Bilal Powell

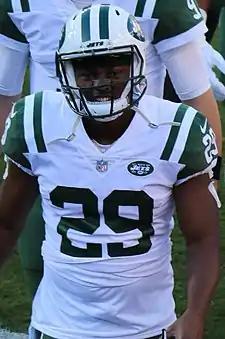
Powell with the New York Jets in 2017

Bilal Matan Powell (born October 27, 1988) is an American former professional football player who was a running back in the National Football League (NFL). He played college football for the Louisville Cardinals. Drafted by the New York Jets in the fourth round of the 2011 NFL draft, Powell played his entire professional career with the Jets from 2011 to 2019 and ranks among the top running backs in Jets history.